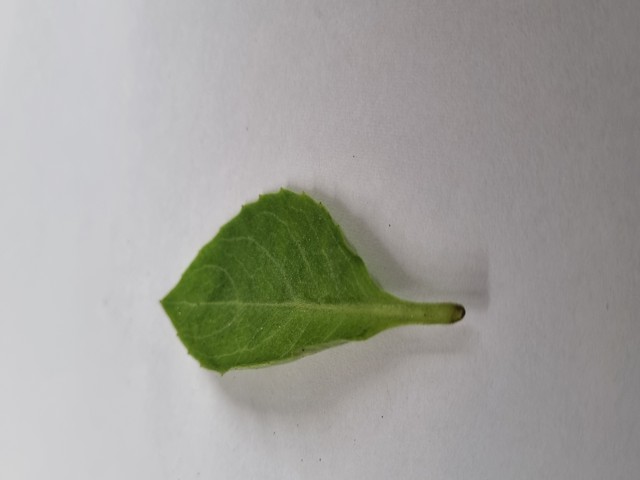
Plant: gainura